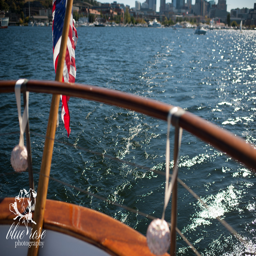
welcome to another day of our documenting series !